Indiana University of Pennsylvania

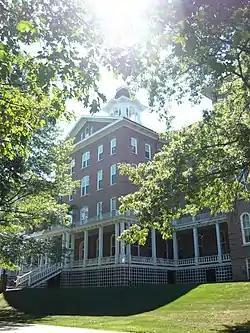
Sutton Hall

IUP was initiated as Indiana Normal School and first chartered by Indiana County investors in 1871. It was created under the Normal School Act of 1875. Normal schools established under the act were to be private corporations, independent of the state treasury. They were "state" schools only in the sense of being officially recognized by the commonwealth.